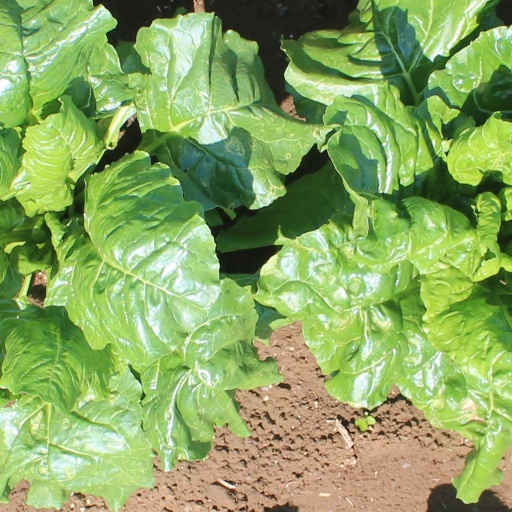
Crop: sugar beet